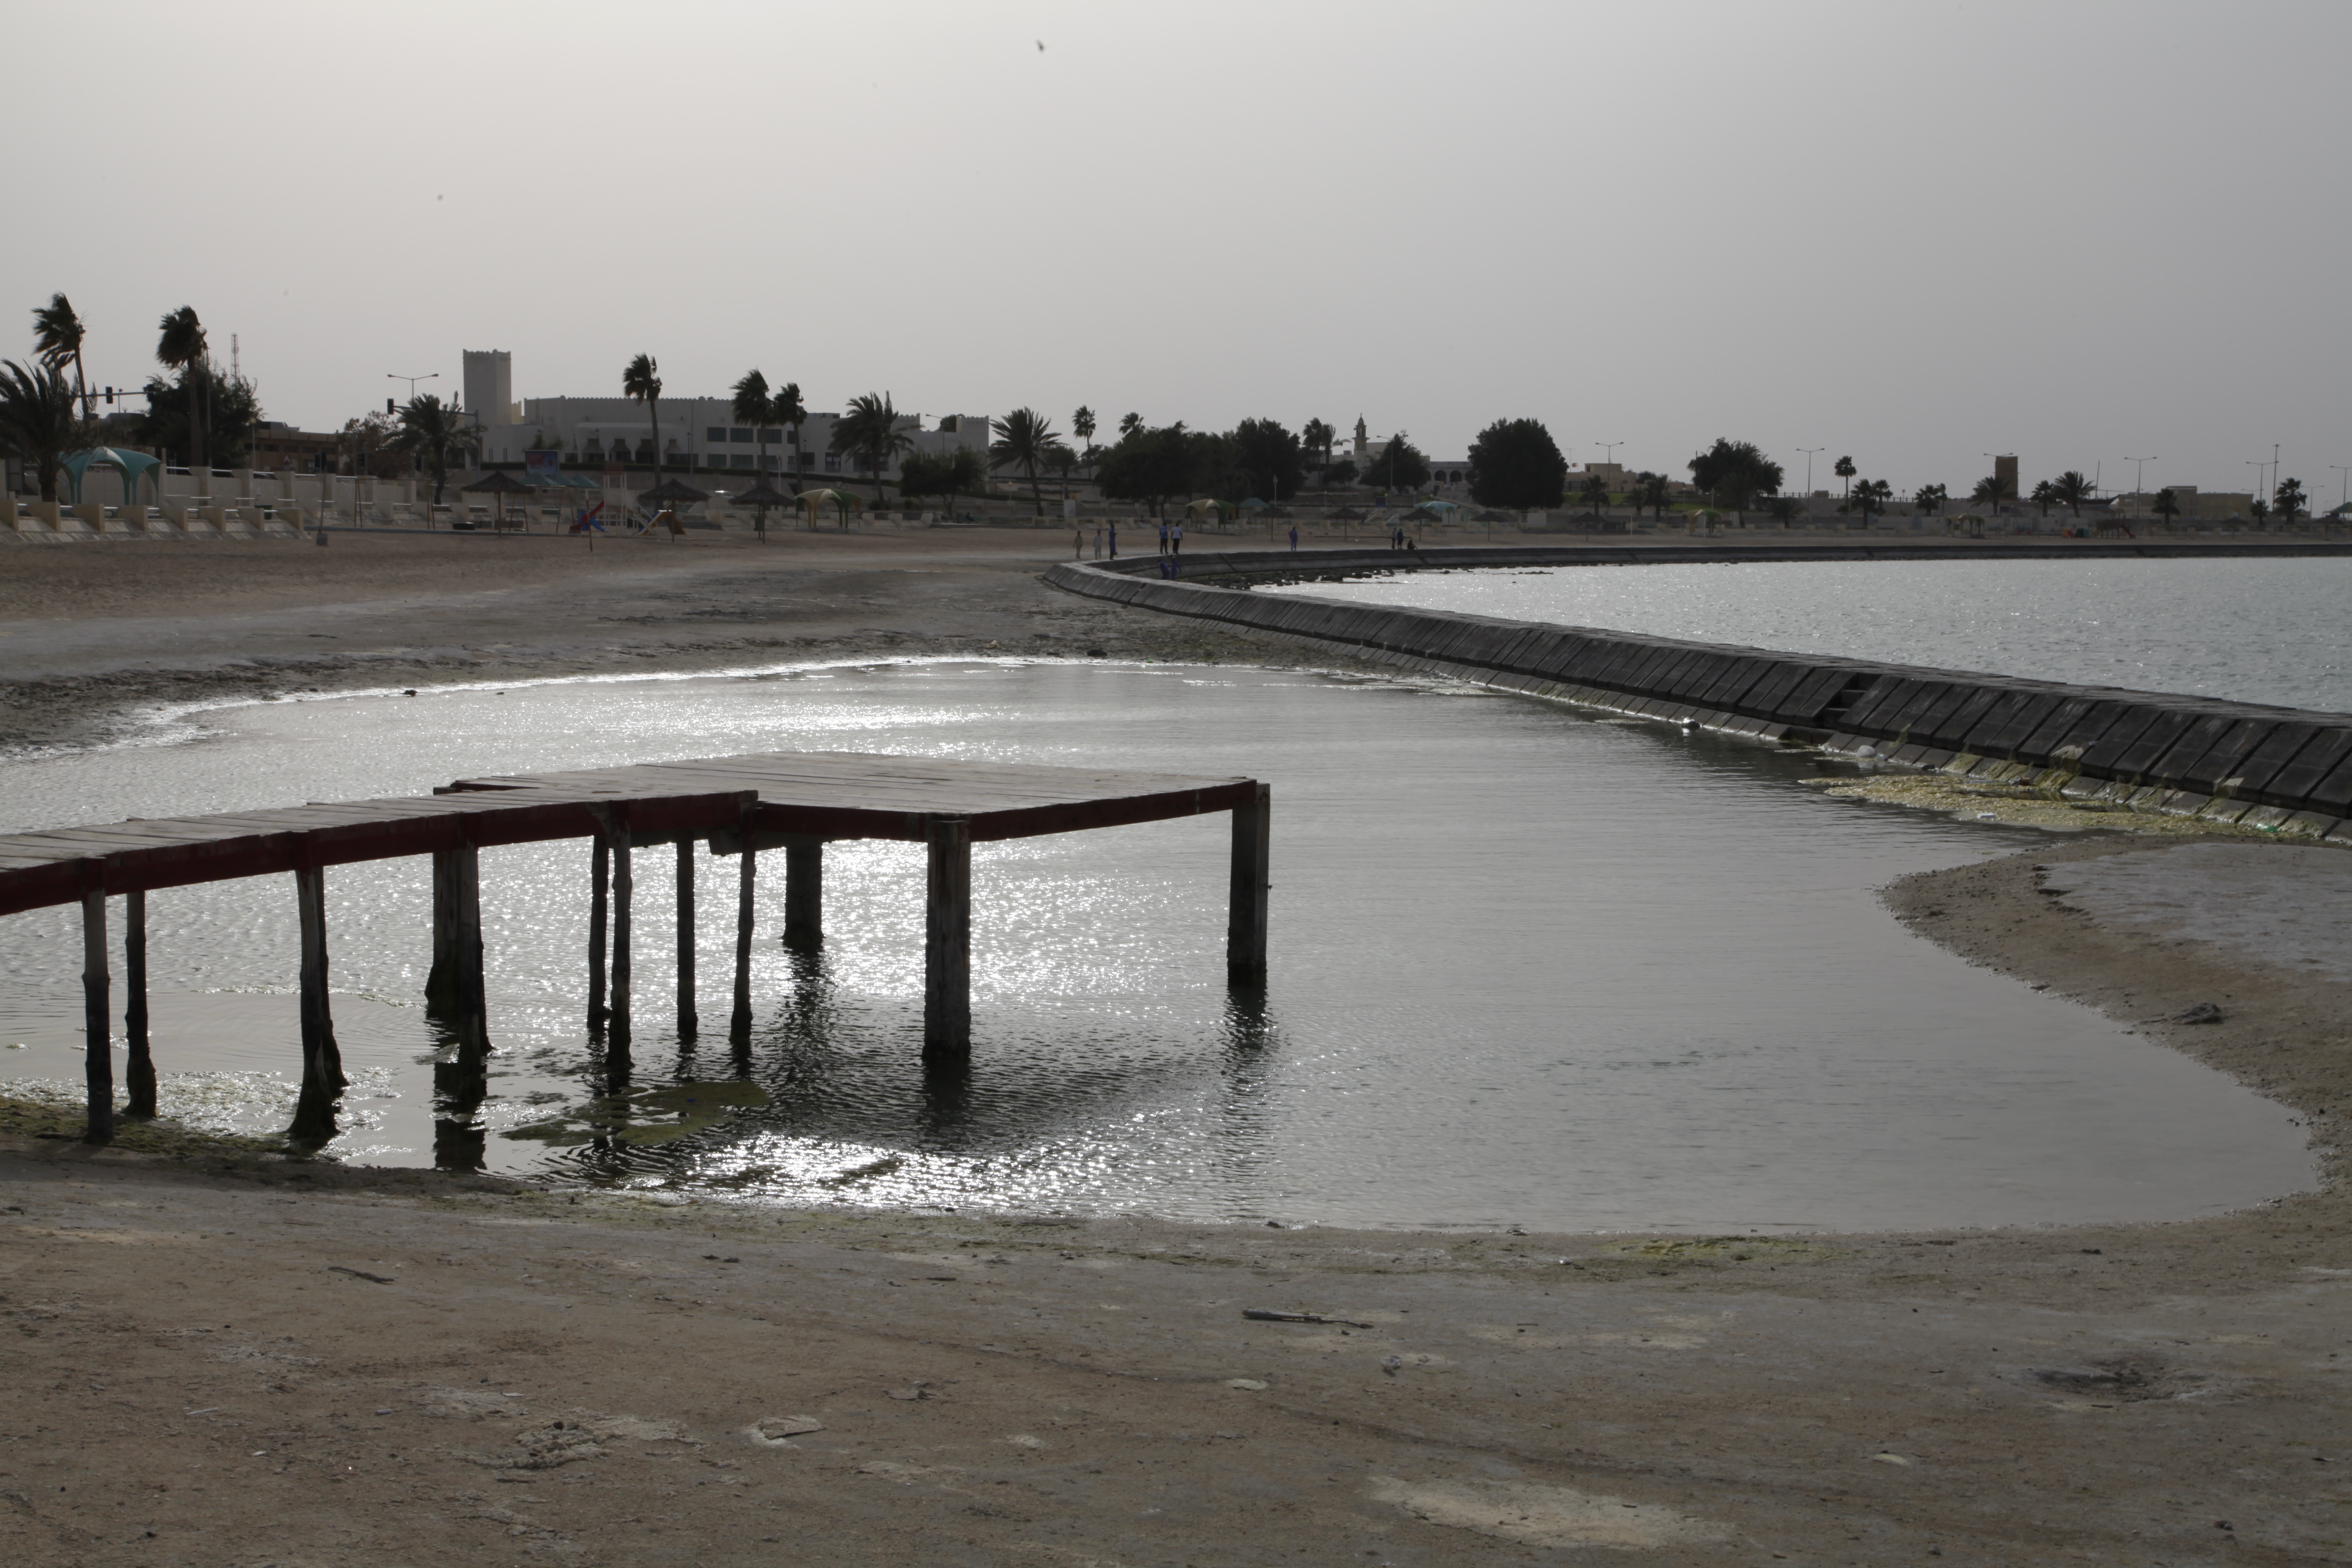
natural, water, water resources, sea, sky, shore, beach, coast, reflection, ocean, river, mudflat, tree, black and white, calm, horizon, pier, bank, wave, sand, cloud, winter, lake, tide, vacation, bay